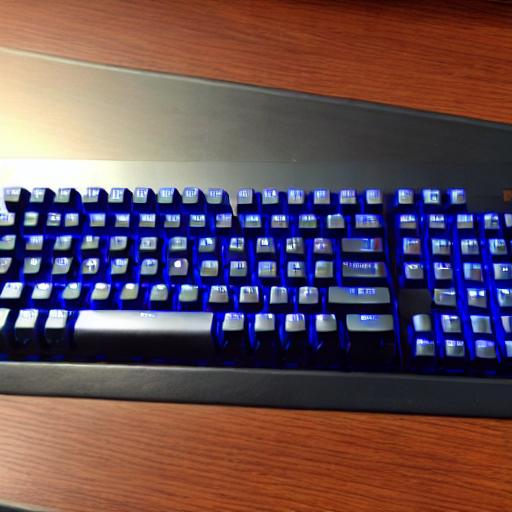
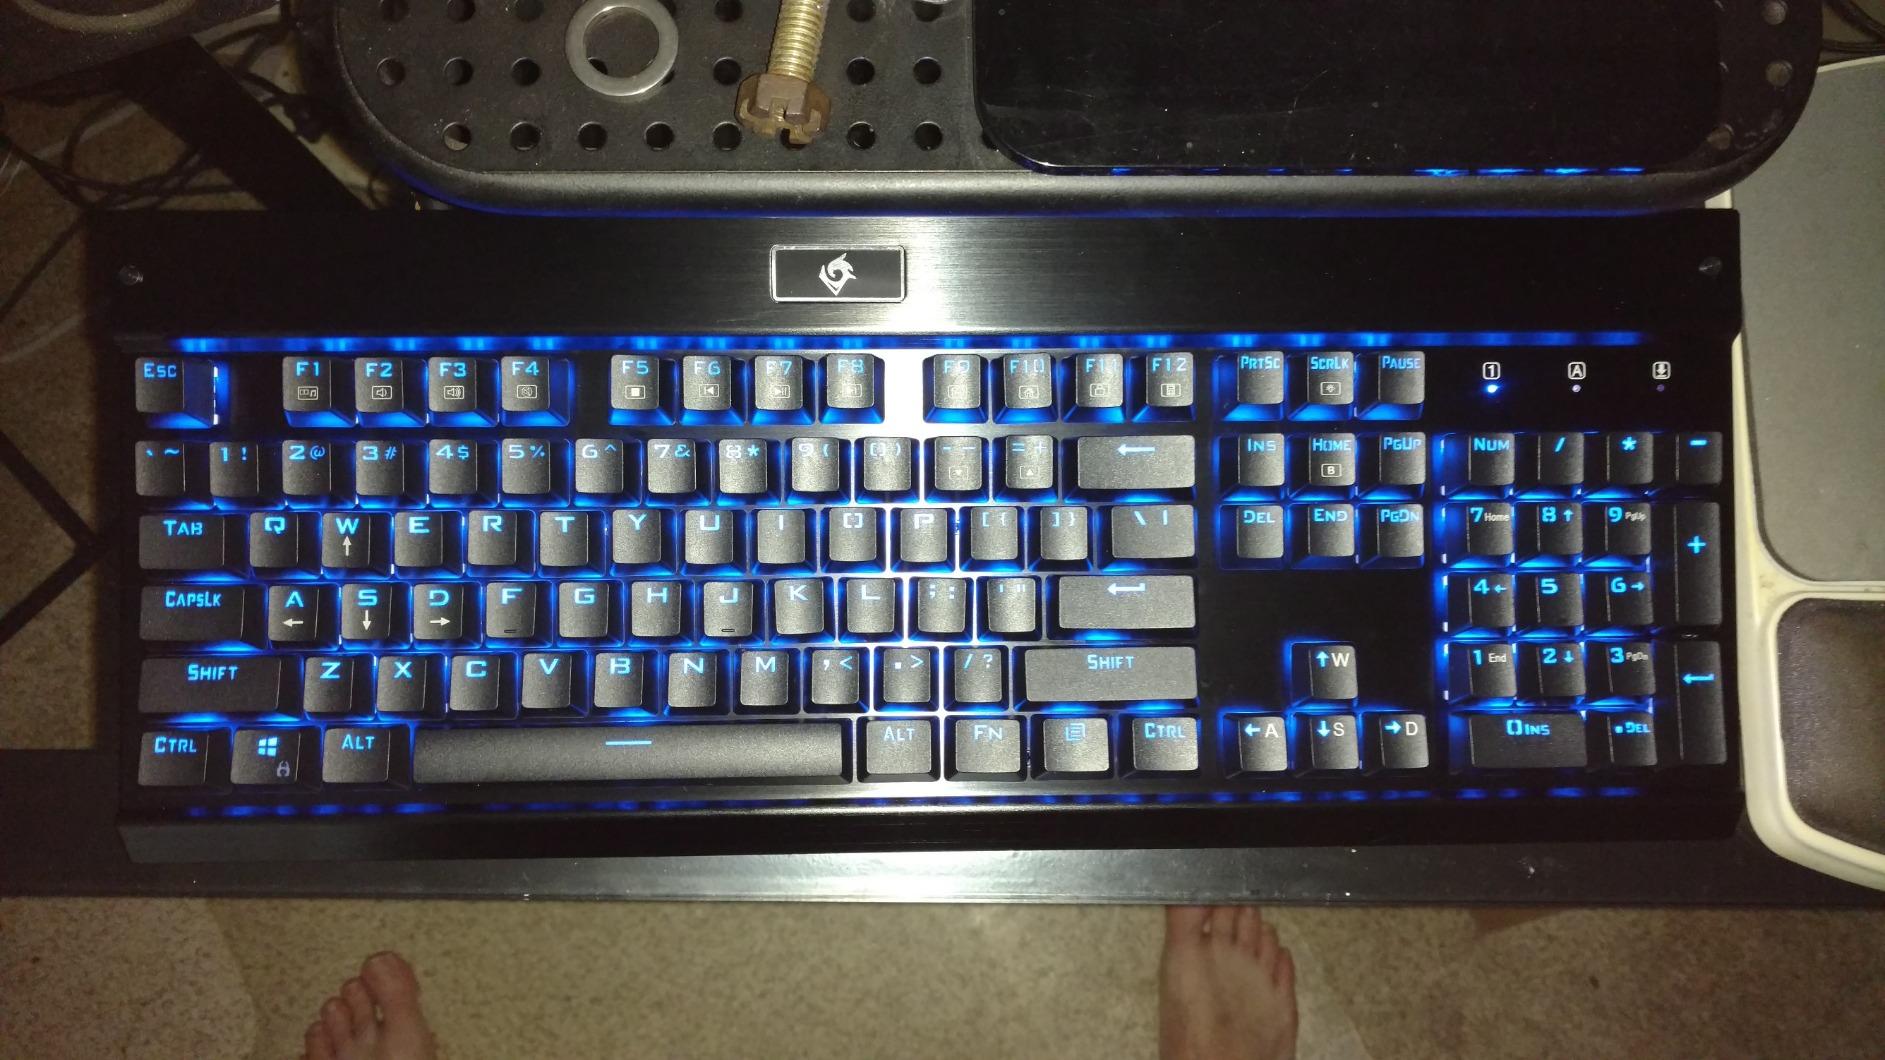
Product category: keyboard
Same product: no